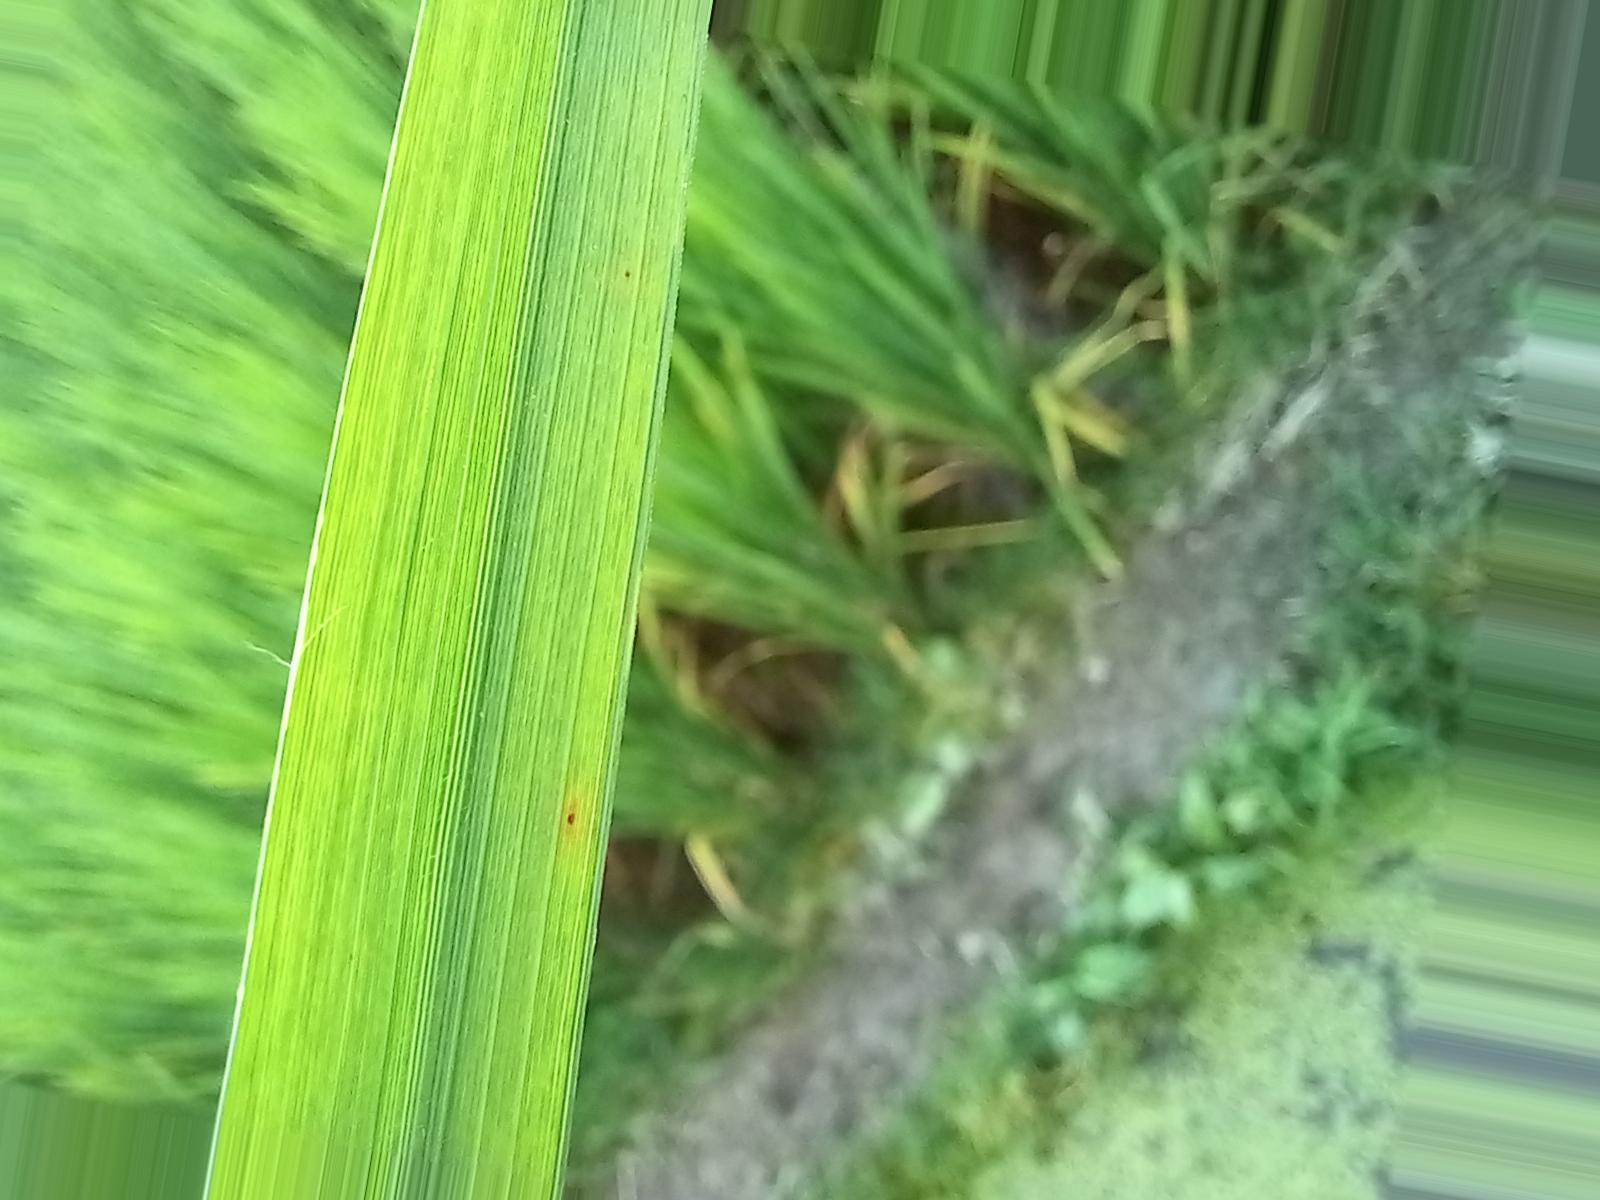
Nhãn: Healthy